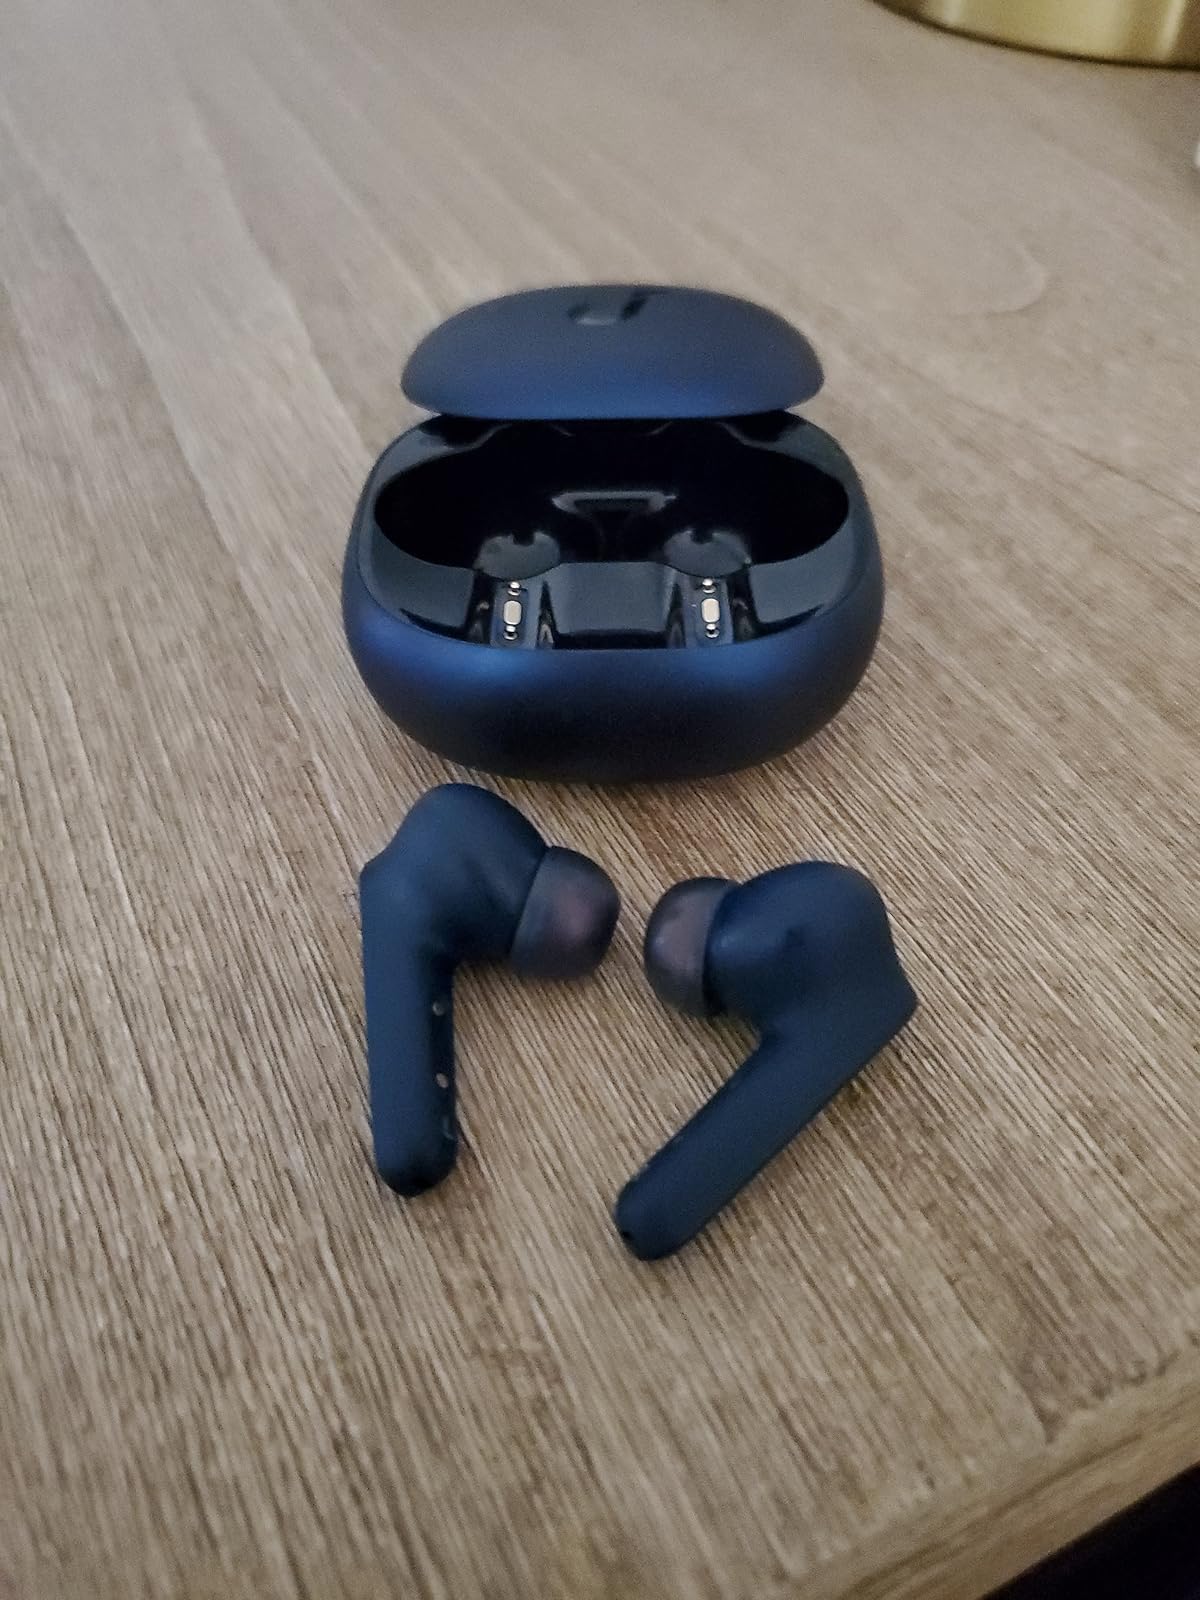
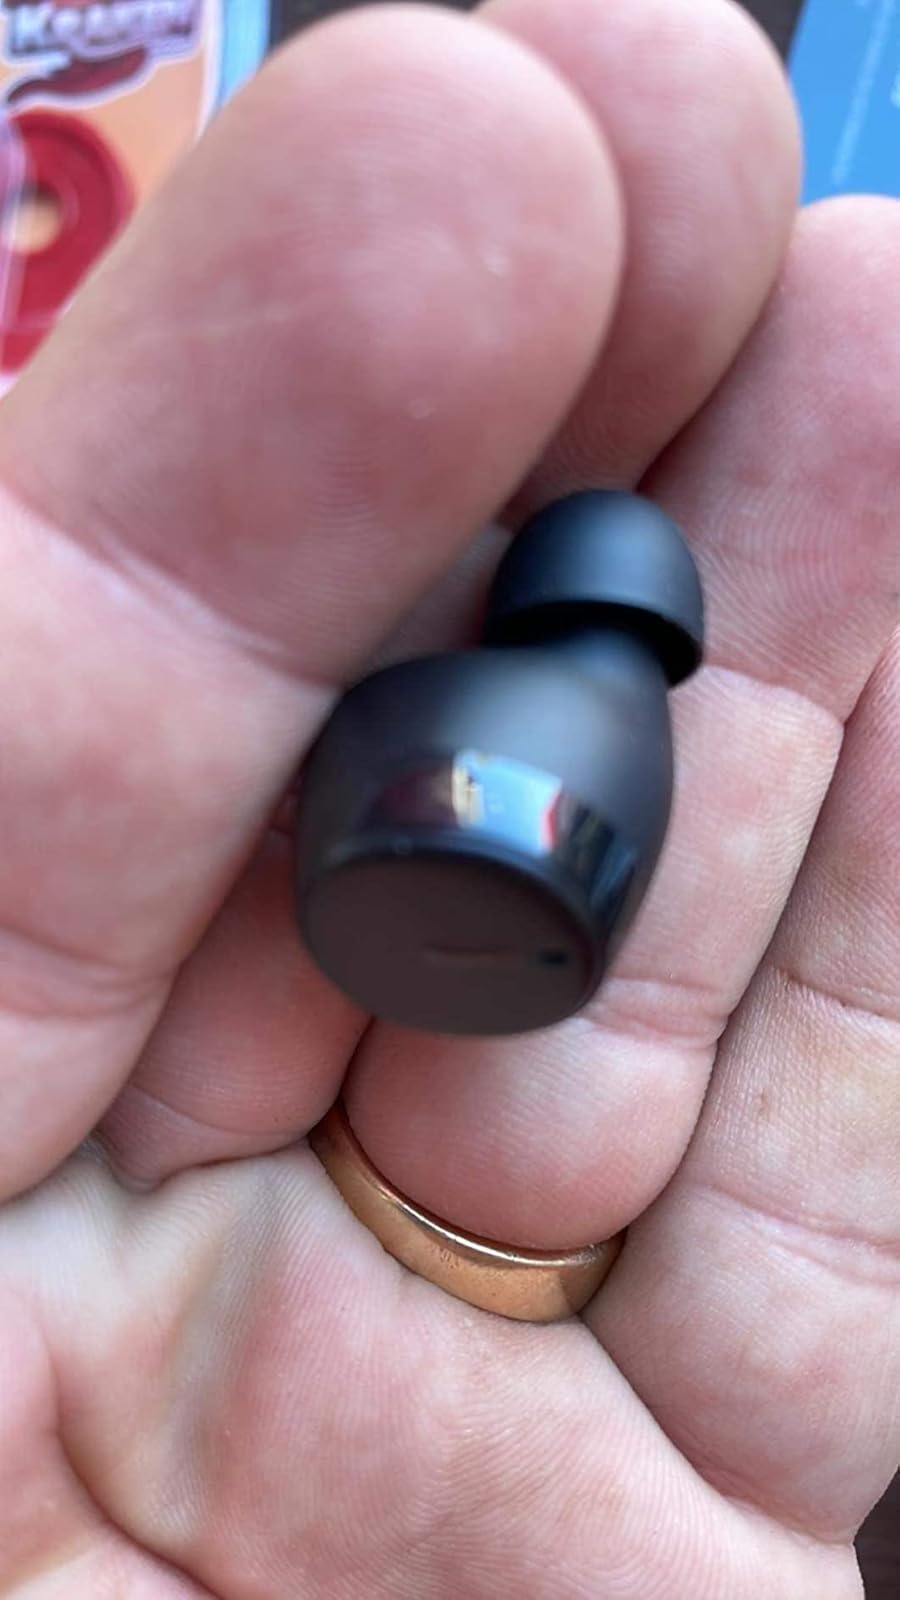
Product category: earbuds
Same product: no